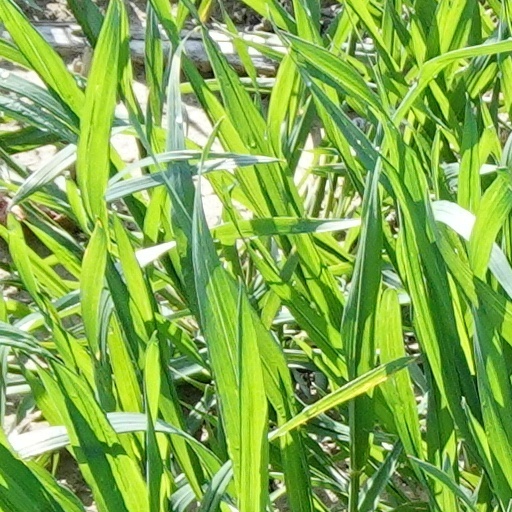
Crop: wheat